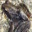
Label: frog